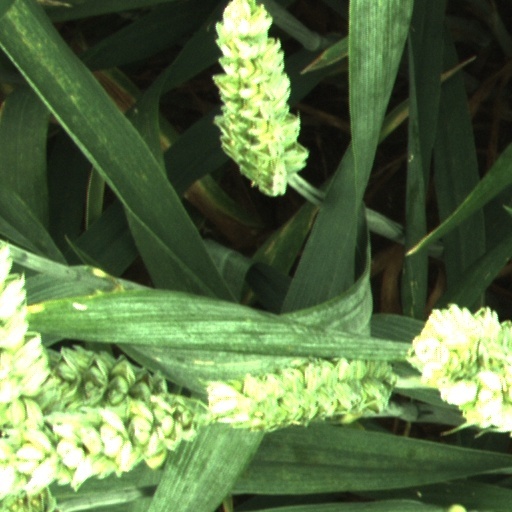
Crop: wheat